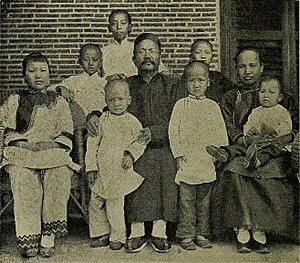
Le peuple Hoklo ou Hokkien fait partie de l'ethnie Han dont la terre d'origine se situe dans le sud du Fujian en Chine. Les locuteurs du hokkien voient leur dialecte comme une langue de prestige des variétés du min méridional. Ils sont également connus sous divers endonymes, ou d'autres termes connexes tels que peuple Banlam ou peuple Hokkien. «Hokkien» est parfois utilisé à tort pour désigner tous les Fujianais.
Les Hoklo sont un groupe ethnique de Han, originaire du Fujian en Chine.